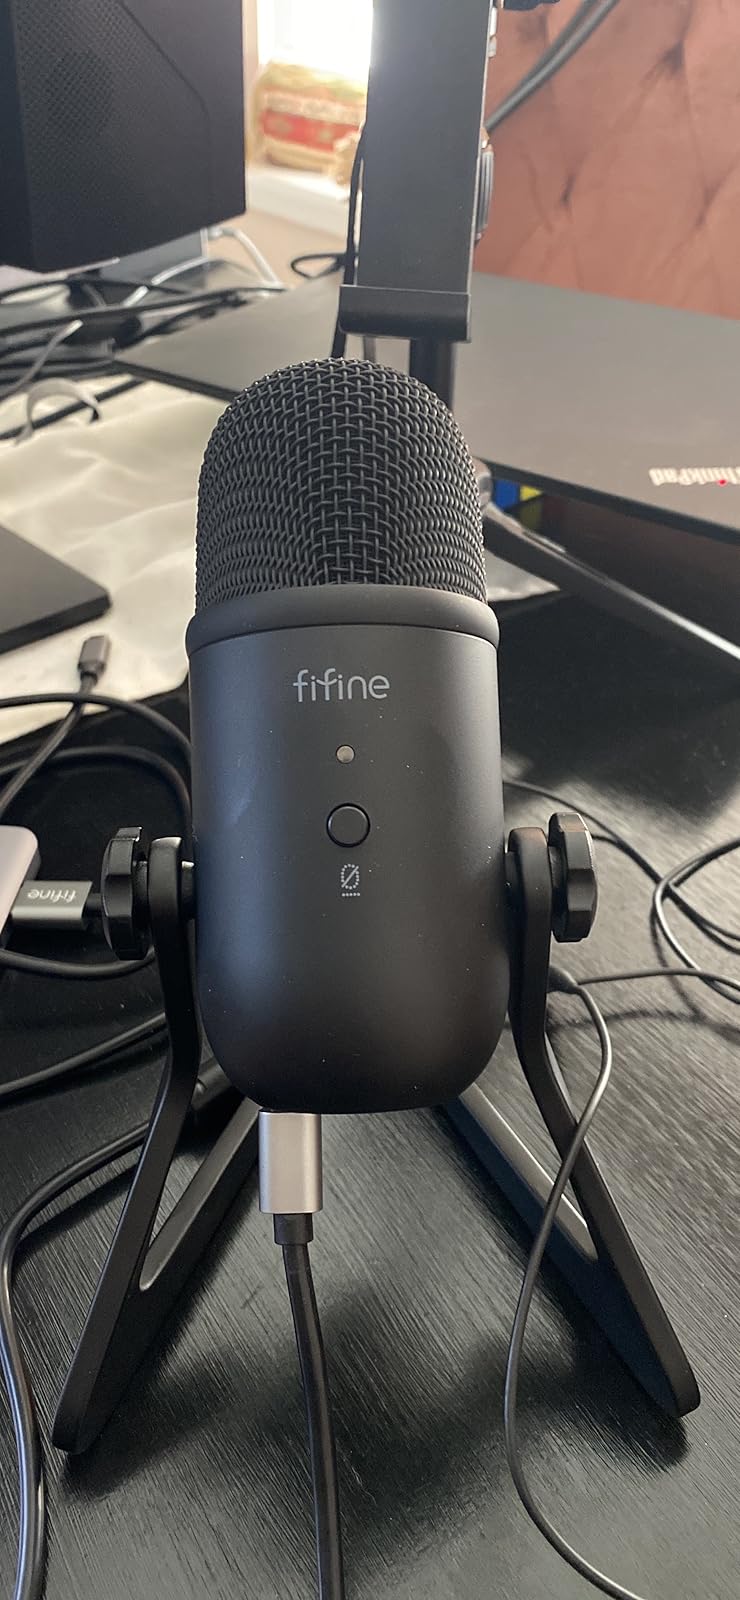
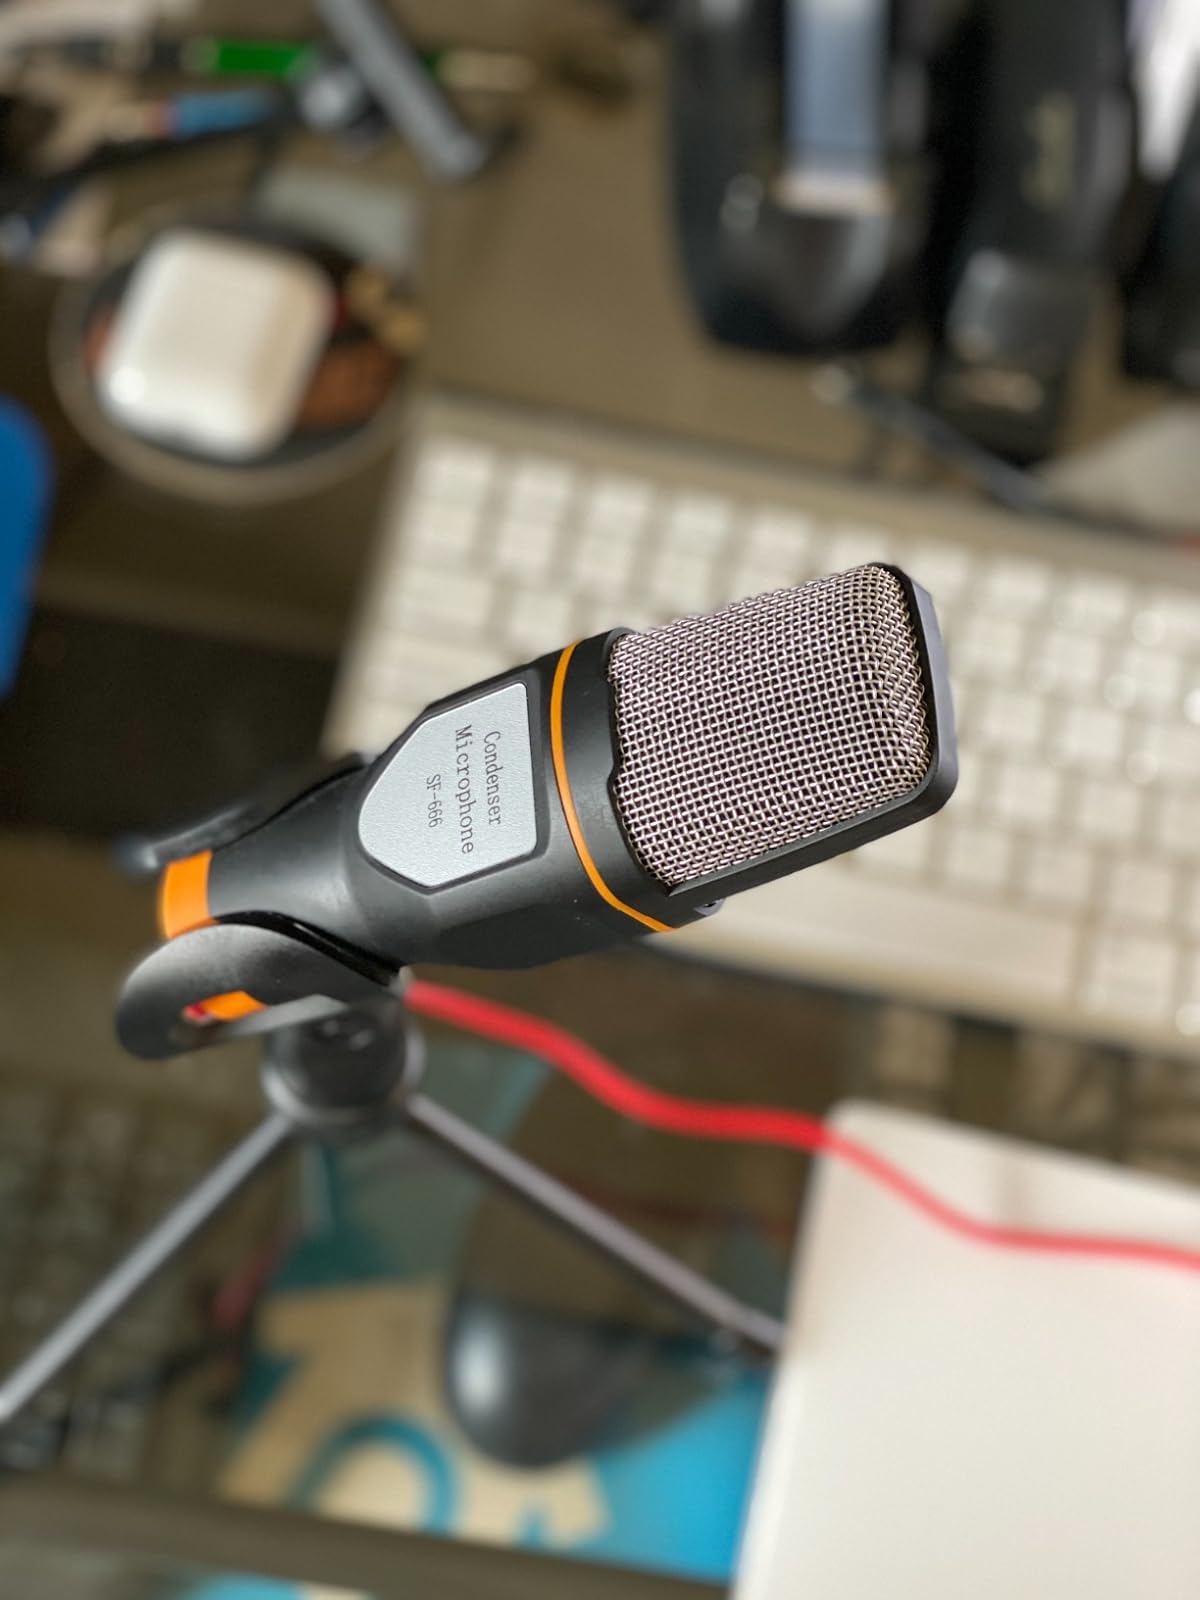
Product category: microphone
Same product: no